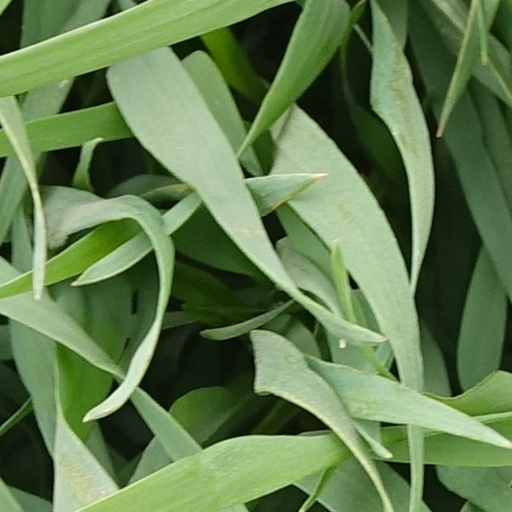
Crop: wheat